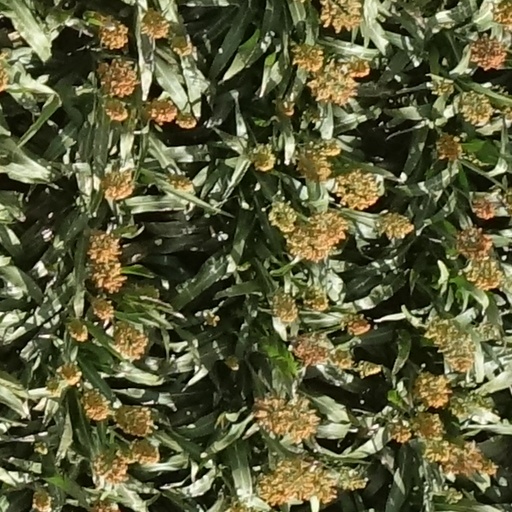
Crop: sorghum